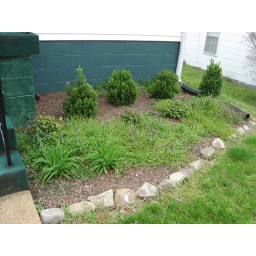
flower beds in front of house